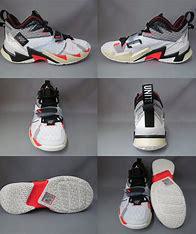
Brand: Jordan
Model: Why Not ZER0 3